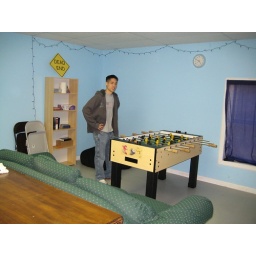
satisfaction in a foos ball table